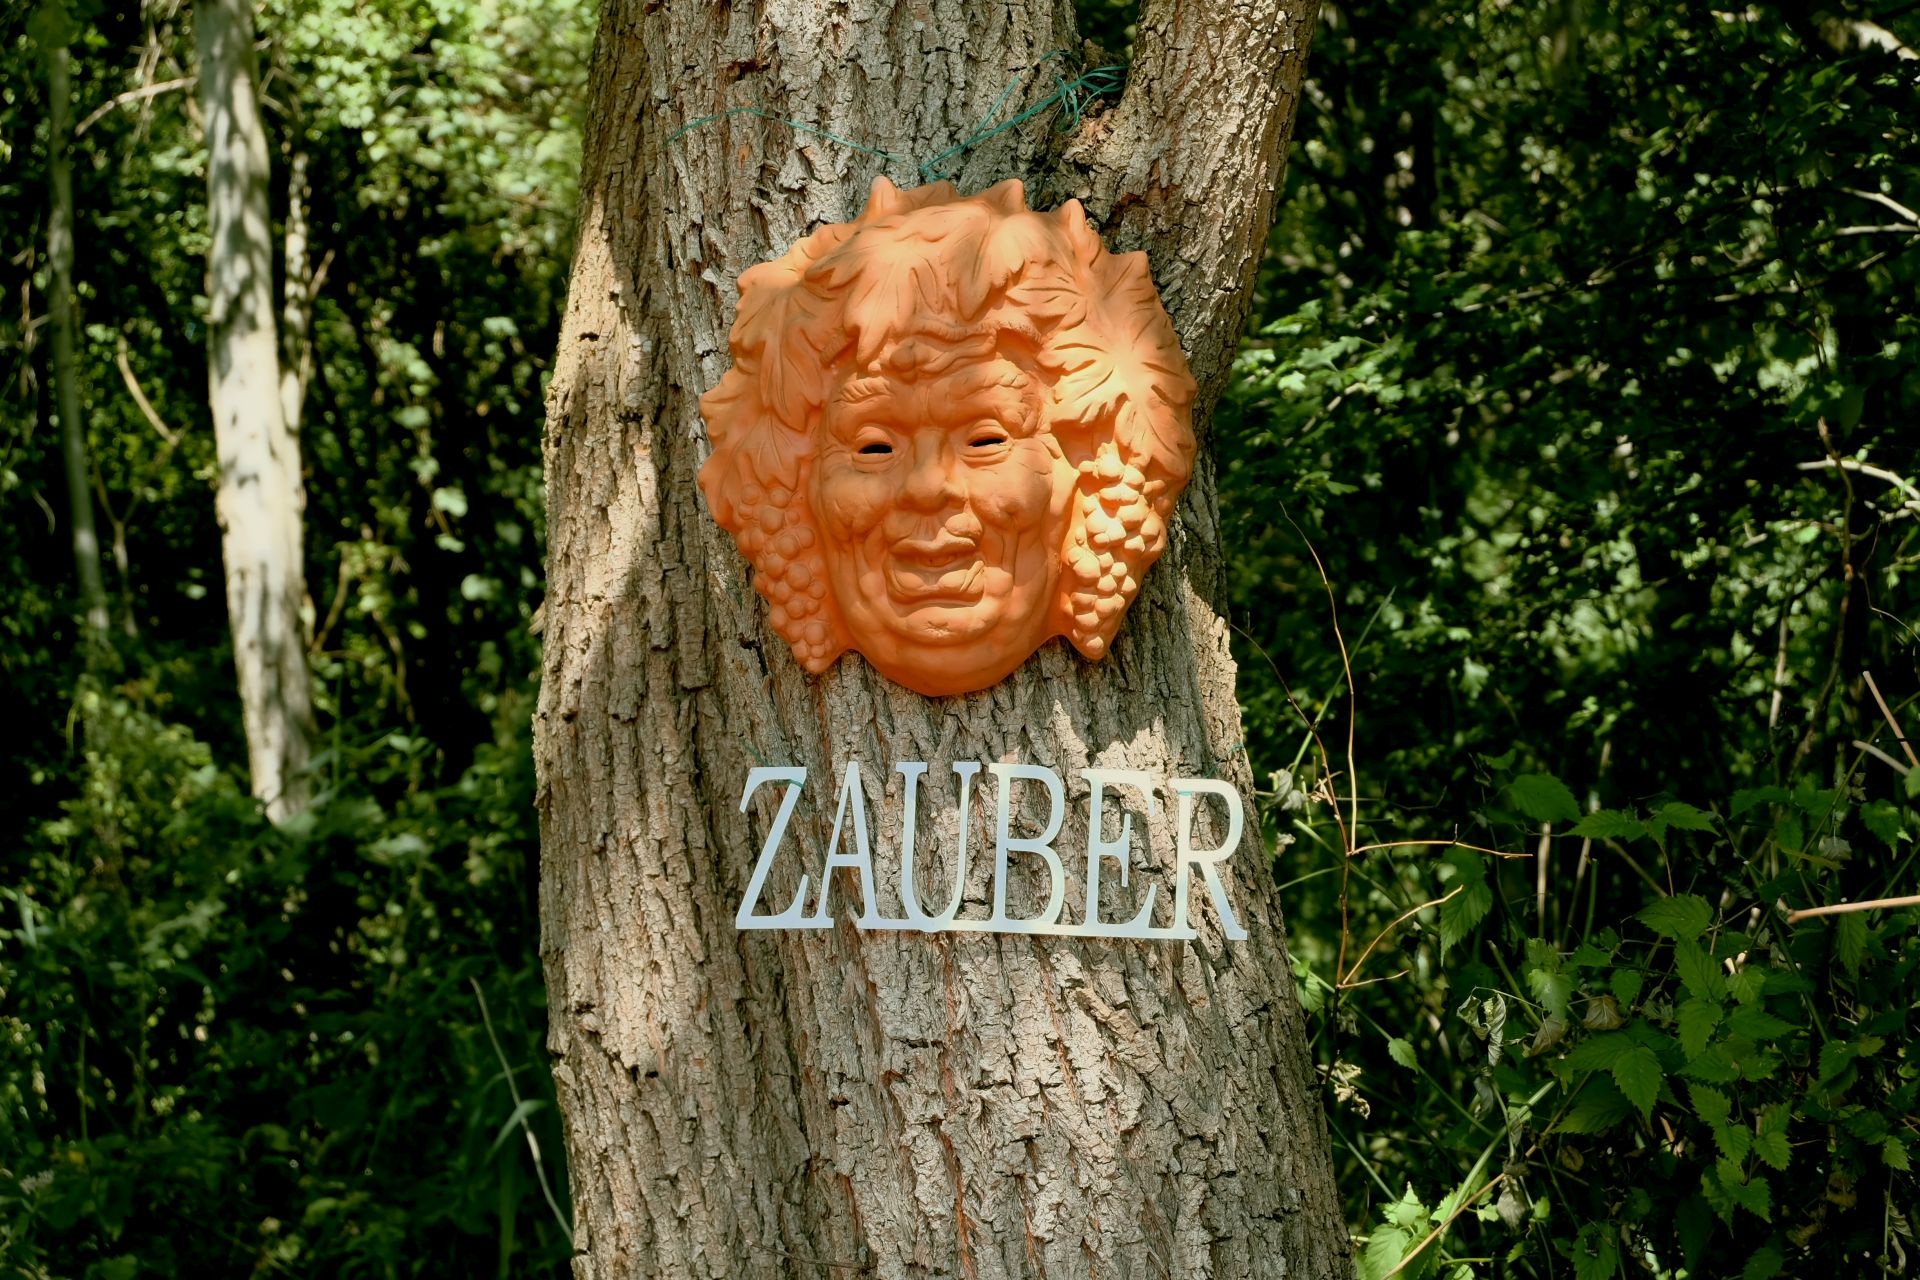
tree, forest, people, flower, monument, summer, statue, jungle, autumn, botany, sculpture, art, mysterious, carving, woodland, habitat, magic forest, spirit of wine, natural environment